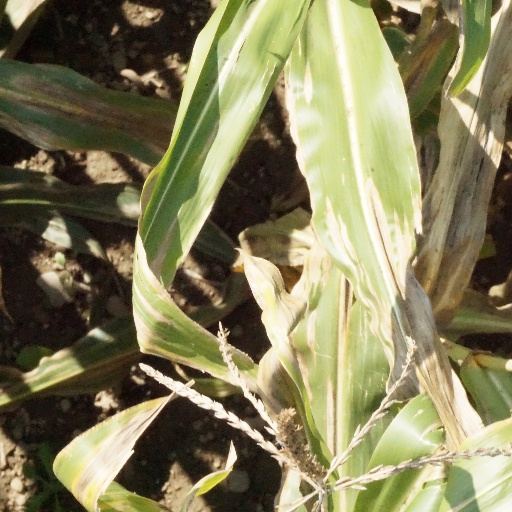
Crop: maize; corn